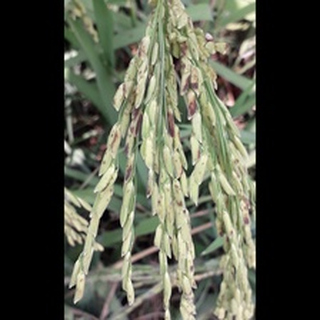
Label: diseased_rice